Focus group

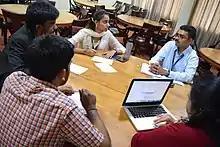
An in-person focus group in progress

A focus group is a group interview involving a small number (sometimes up to twelve) of demographically predefined participants. Their reactions to specific researcher/evaluator-posed questions are studied. Focus groups are used in market research to better understand people's reactions to products or services or participants' perceptions of shared experiences. The discussions can be guided or open. In market research, focus groups can explore a group's response to a new product or service. As a program evaluation tool, they can elicit lessons learned and recommendations for performance improvement. The idea is for the researcher to understand participants' reactions. If group members are representative of a larger population, those reactions may be expected to reflect the views of that larger population. Thus, focus groups constitute a research or evaluation method that researchers organize to collect qualitative data through interactive and directed discussions.